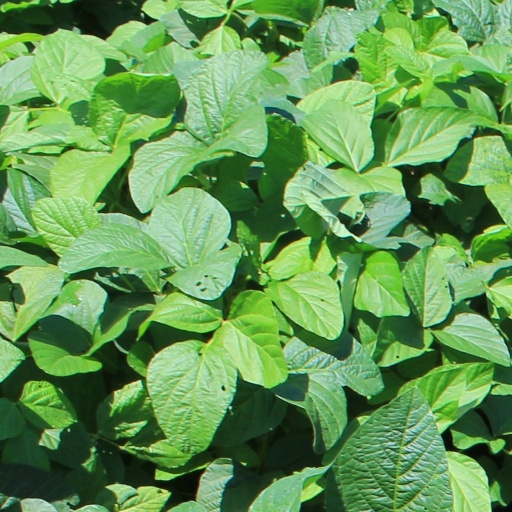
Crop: soybean